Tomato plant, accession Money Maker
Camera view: vertical (180 deg); turntable rotation: 150 degrees
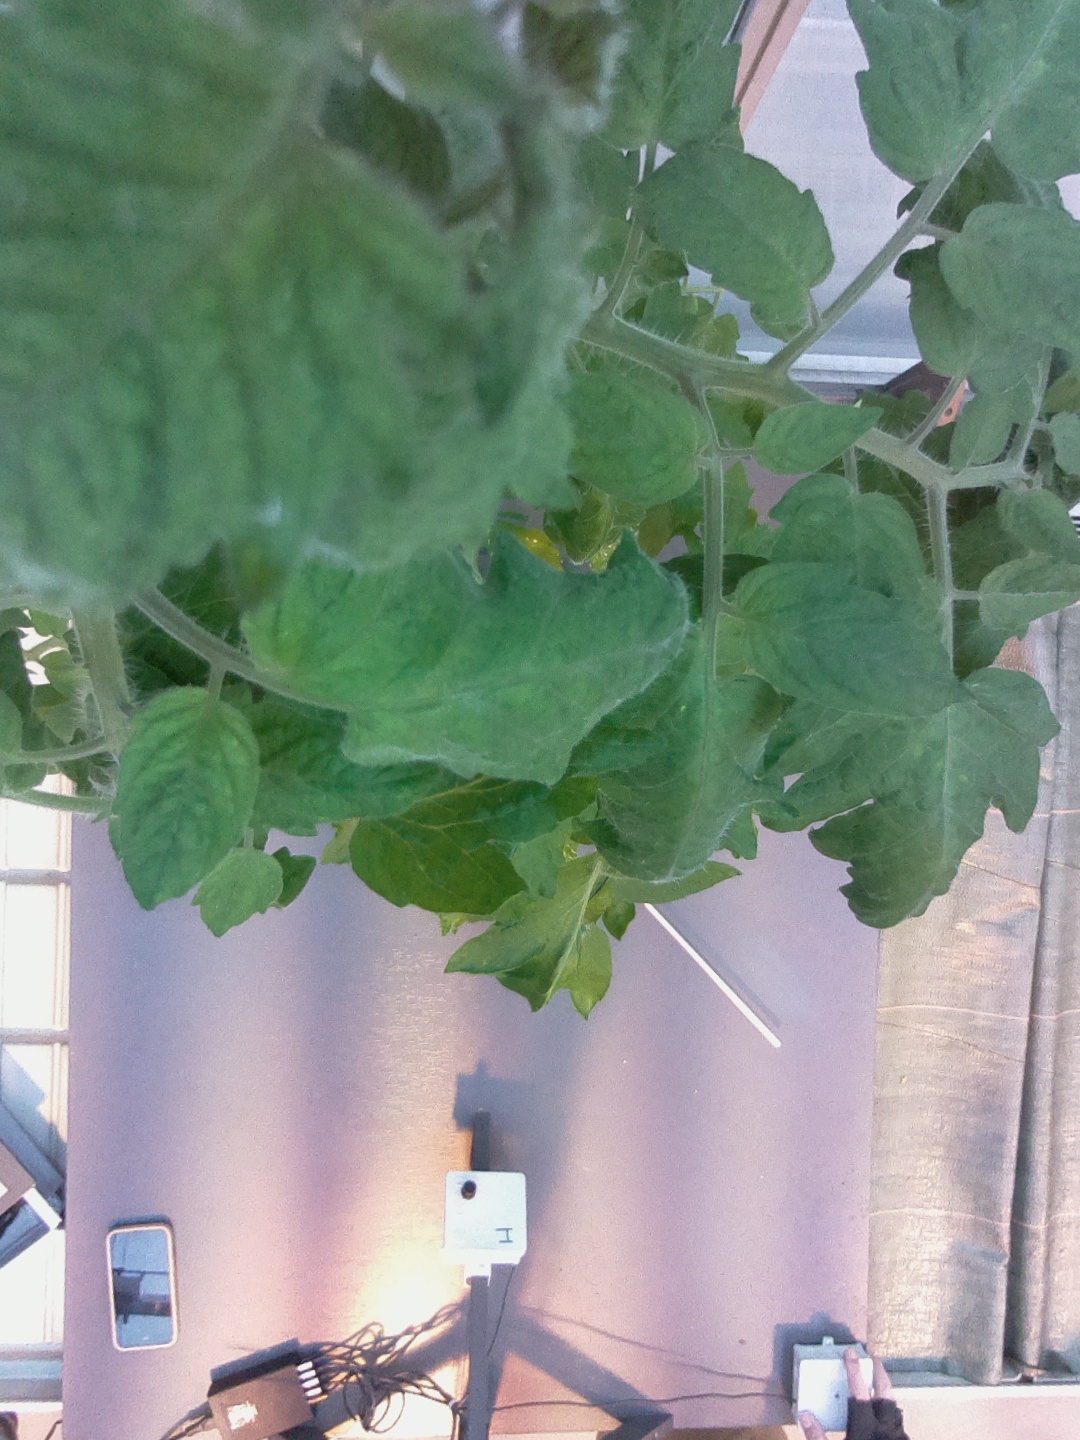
BBCH growth stage 60: First flowers open